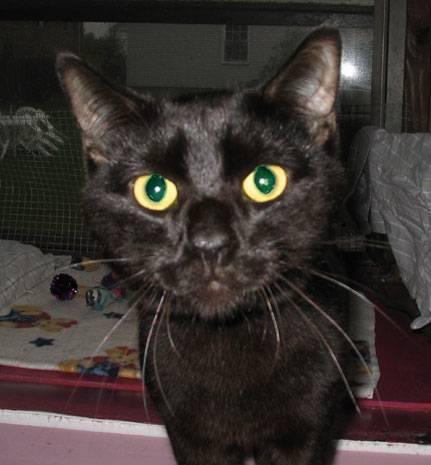
cat